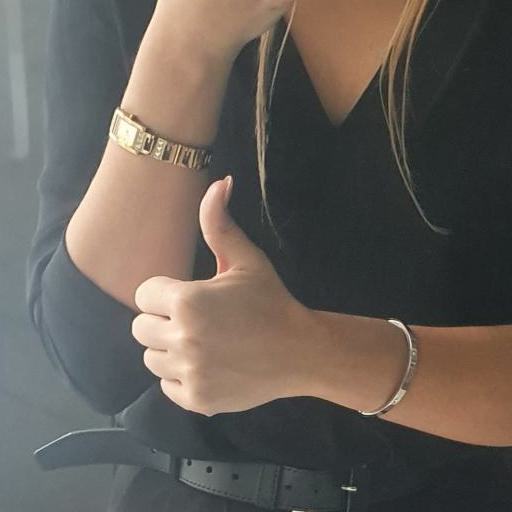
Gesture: like